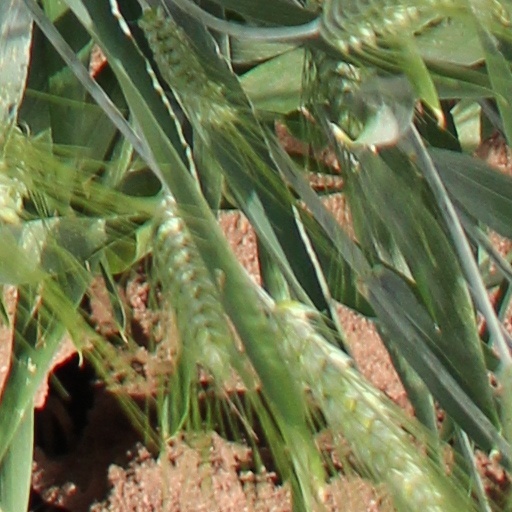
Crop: wheat